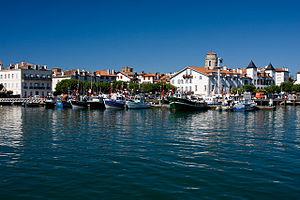
Les Fêtes de la mer et du Ttoro à Saint-Jean-de-Luz sont des fêtes traditionnelles de la communauté maritime des communes de Saint-Jean-de-Luz et de Ciboure dans le Pays basque français.